Emiliano Buendía

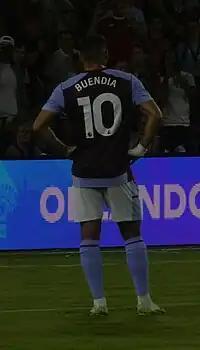
Buendía playing for Aston Villa in 2023.

On 7 June 2021, it was announced that an agreement had been reached for 24-year-old Buendía to be transferred to fellow Premier League club Aston Villa once he had returned from international duty with Argentina. The deal was completed on 10 June. The transfer fee was believed to be worth around £33 million, rising to £38 million with potential bonuses, and was confirmed to be both Aston Villa's record signing and Norwich City's record sale.